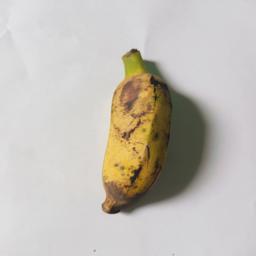
Banana variety: Bangla Kola